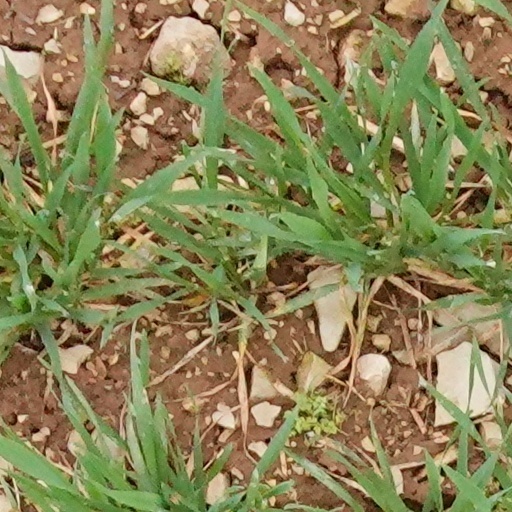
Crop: wheat